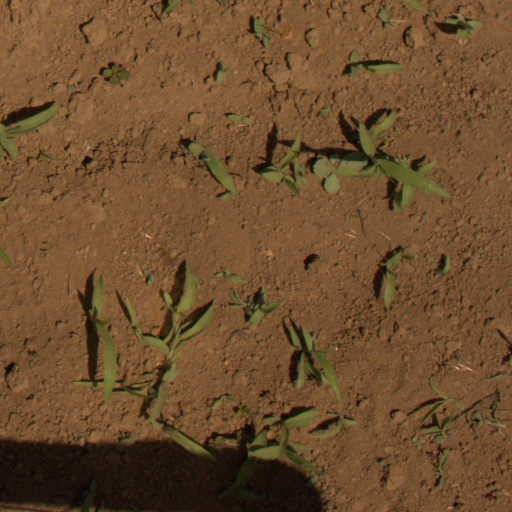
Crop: Jerusalem artichoke